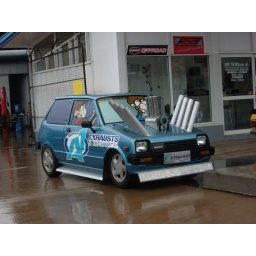
A car with huge pipes in rock hampton Australia. its an ad for their company.